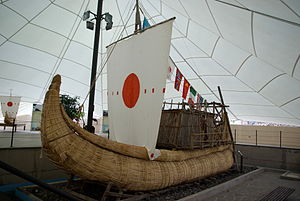
Pyramiderne ved Güímar / Park og informationscenter
Kopi af papyrusflåden Ra II (Güímar etnologiske park)
Pyramiderne ved Güímar består af seks pyramider i byen Güímar på Tenerife. De trappe-formede pyramider har rektangulære baser.